Kamlesh Shukla

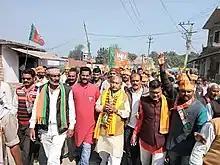

Kamlesh Shukla is an Indian politician and a member of 17th Legislative Assembly of Uttar Pradesh of India. He represents the Rampur Karkhana Assembly constituency in Deoria district of Uttar Pradesh and is a member of the Bhartiya Janata Party.